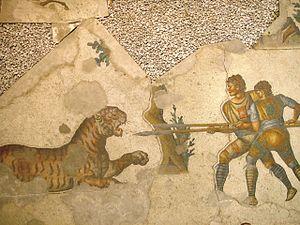
La gladiatrice est l'équivalent féminin du gladiateur, un combattant armé qui engageait des duels contre d'autres combattants, ou contre des animaux, afin de divertir les spectateurs dans les arènes lors de la période de la République et de l'Empire romain.